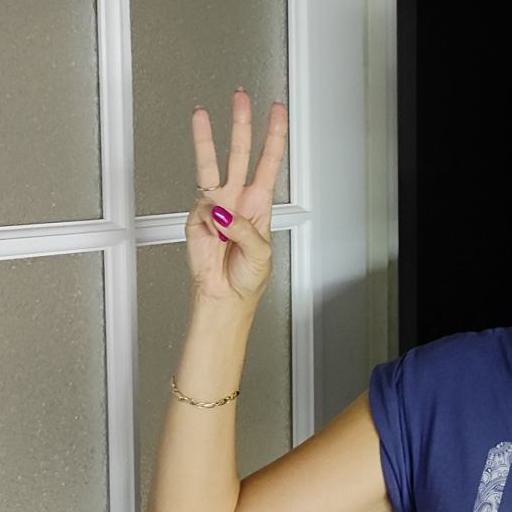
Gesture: three